Pig's organ soup

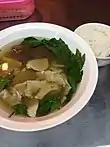
Pork intestine with blood cake soup

The broth is boiled from a mix of offal including liver, heart, intestines, kidney, stomach, tongue, lungs, pig blood curd, as well as pork meat slices, strips of salted vegetables, meatballs, minced garlic, pork bones, celtuce, Chinese parsley and a sprinkle of chopped onion leaves and white pepper.